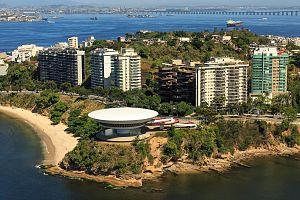
Le musée d'art contemporain de Niterói ou MAC est situé sur la commune de Niterói, dans le quartier de Boa Viagem, en face de Rio de Janeiro dans l'État du même nom, et est un des principaux monuments de la mégalopole brésilienne.